The Ur-Quan Masters

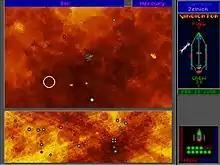
Players may freely explore planets and moons.

"The Ur-Quan Masters" is a re-make of "Star Control II", an action-adventure science fiction game set in an open universe. The game includes exploration, resource-gathering, combat, and diplomacy. Much of the game is played from a top-down perspective, and features real-time combat between alien ships with different abilities. The player can freely explore a galaxy with hundreds of stars, planets, and moons, which contain resources for the player to scan and retrieve in a lander vehicle. In diplomacy, the player converses with alien races in branching dialog sequences, with the goal of rallying an alliance to defeat the titular antagonists, the Ur-Quan. The combat featured in the story can also be played as a separate mode called "Super Melee".